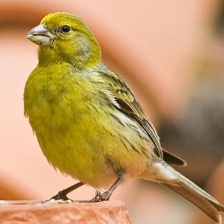
Species: CANARY
Scientific name: SERINUS CANARIA DOMESTICA